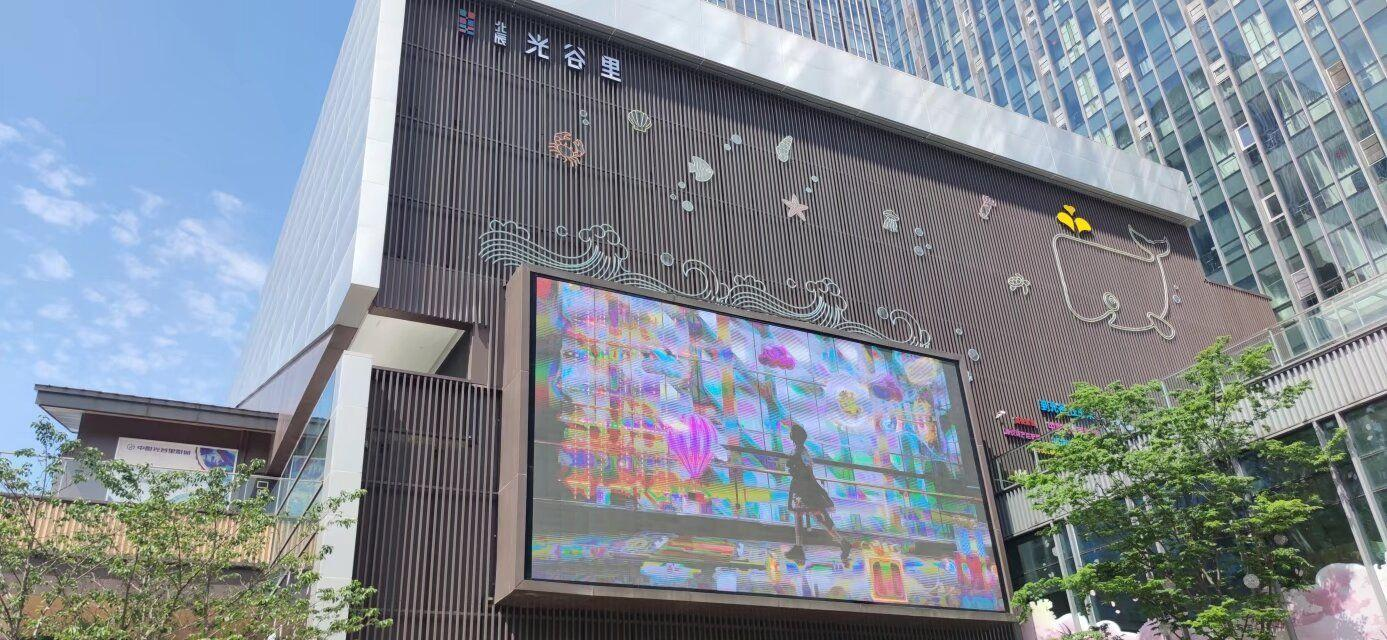
地标名称：北辰光谷里
所在城市：武汉市·洪山区